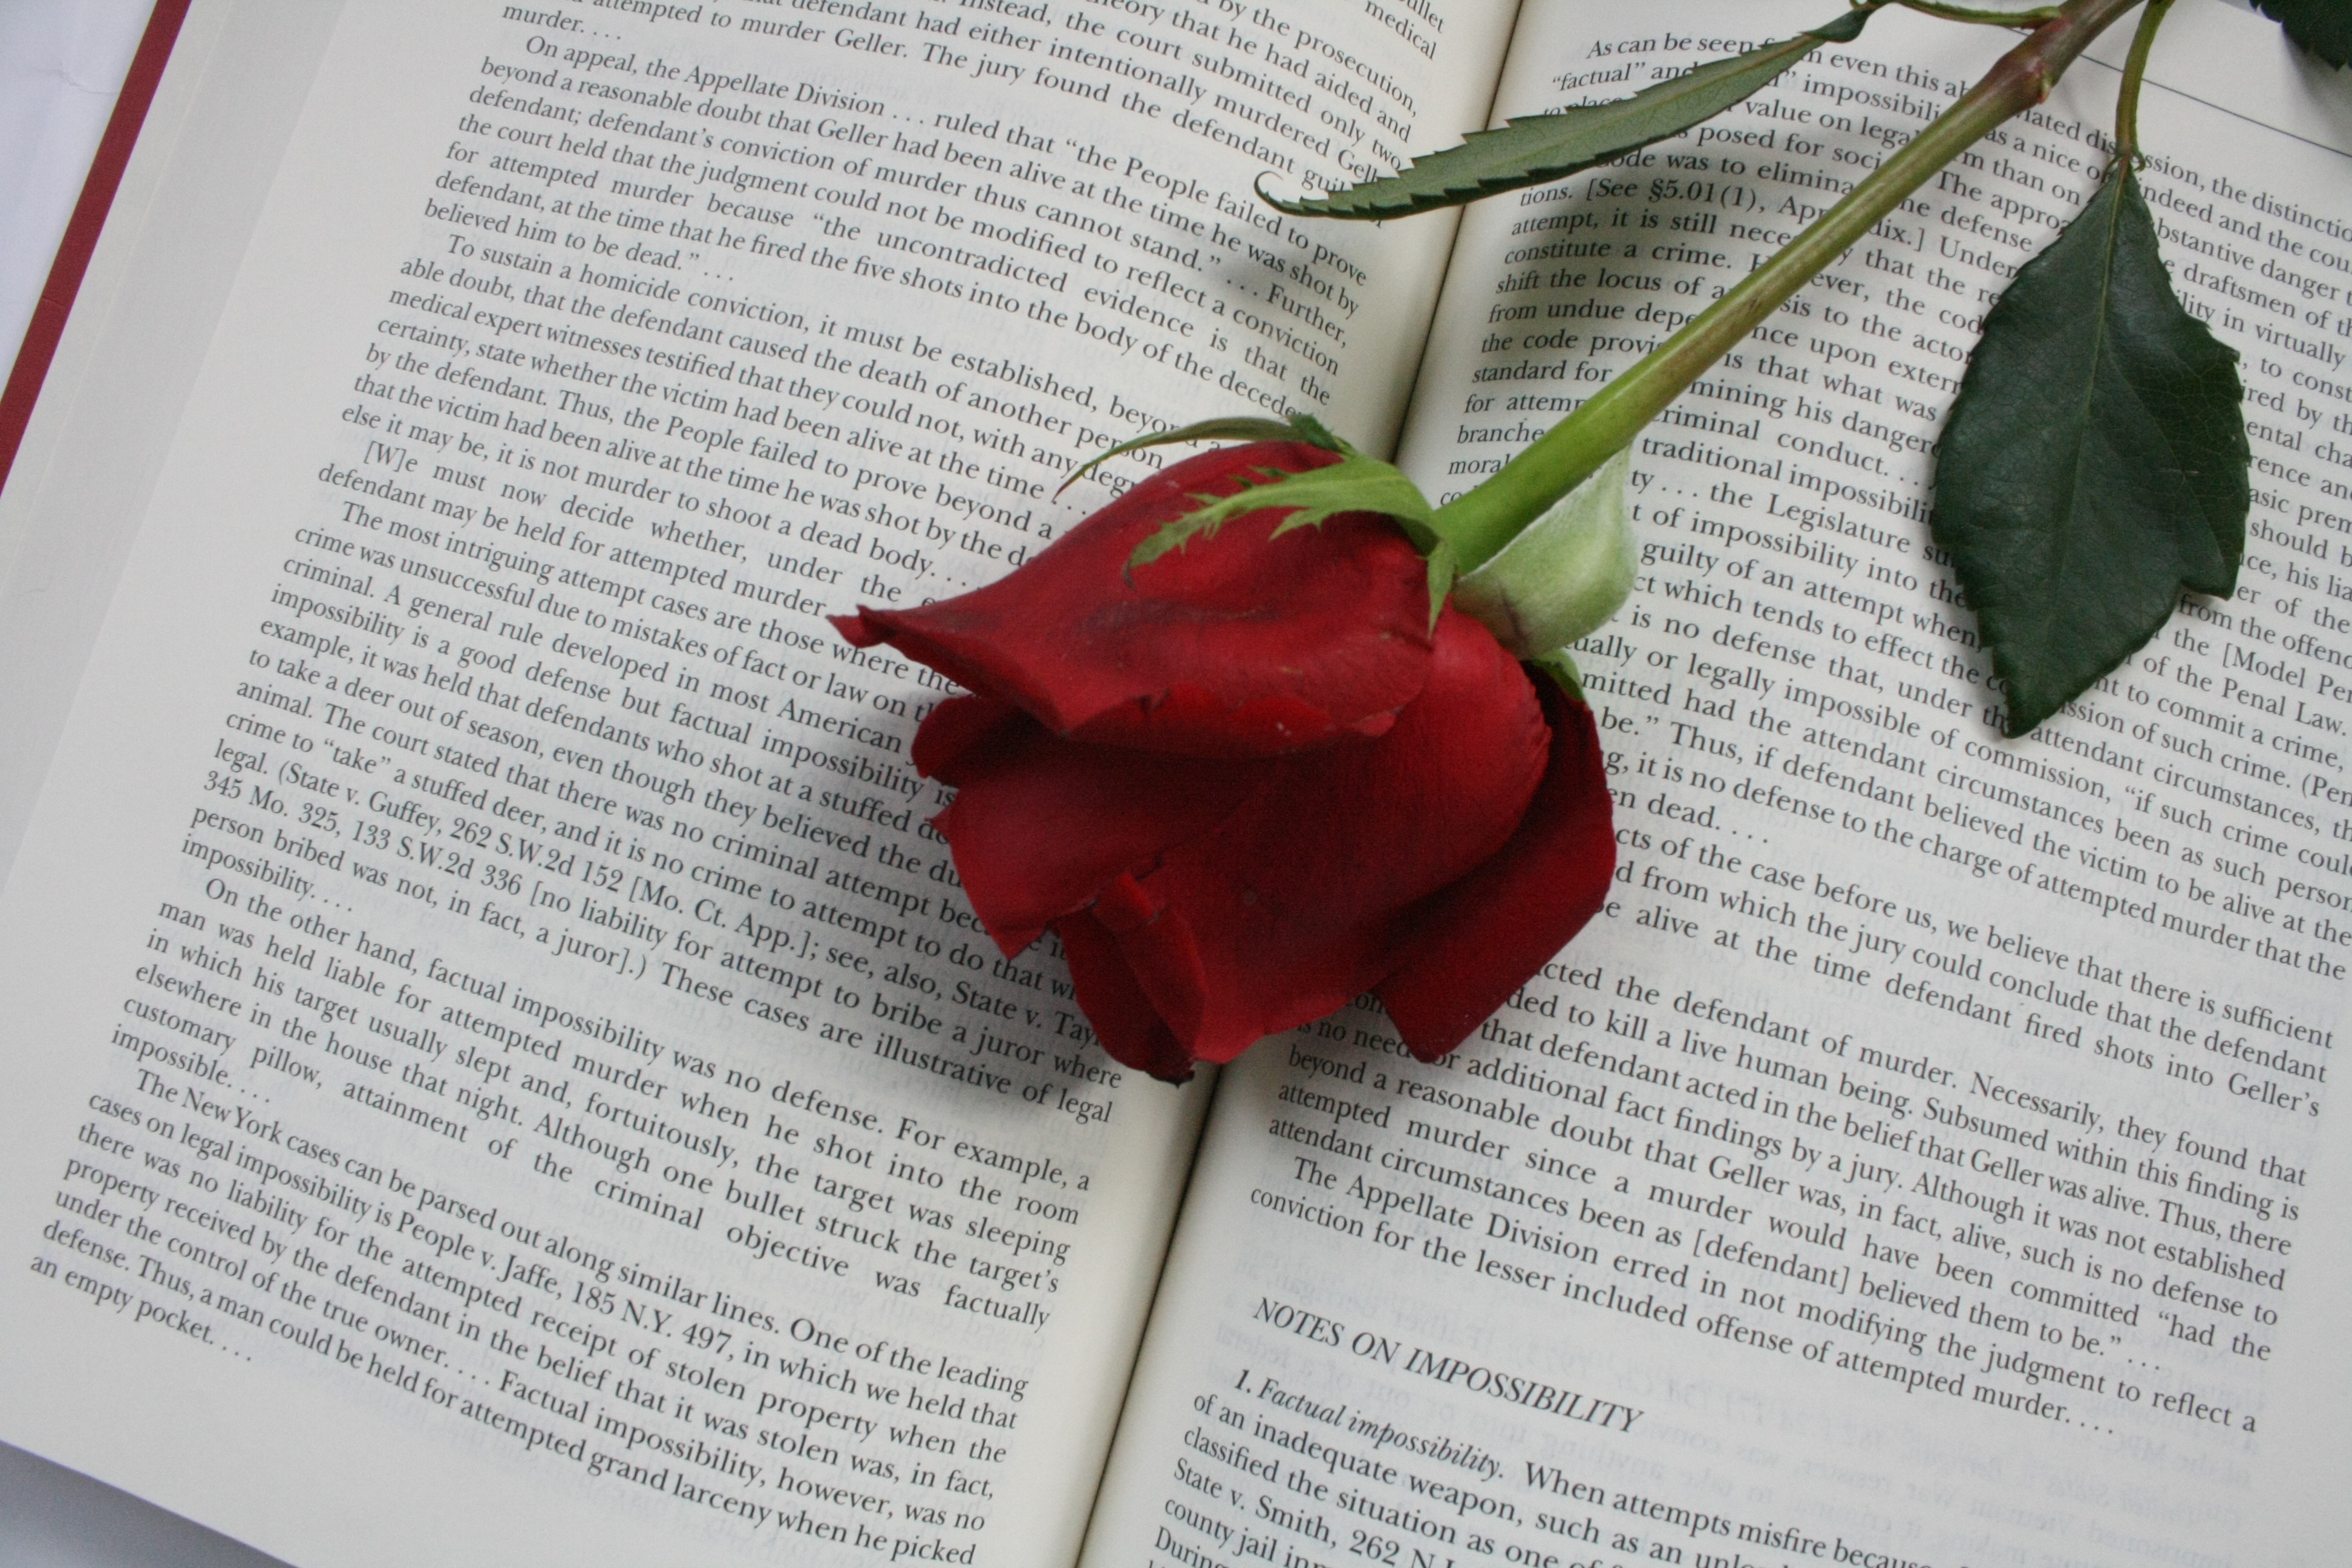
book, plant, leaf, flower, petal, rose, red, art, words